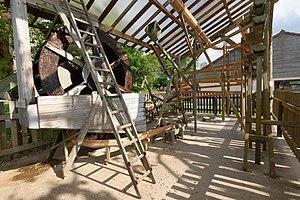
Horloge à eau et à billes de Lavoine, dans l'Allier.
Lavoine est une commune française, située dans le sud-est du département de l'Allier en région Auvergne-Rhône-Alpes, en montagne bourbonnaise.